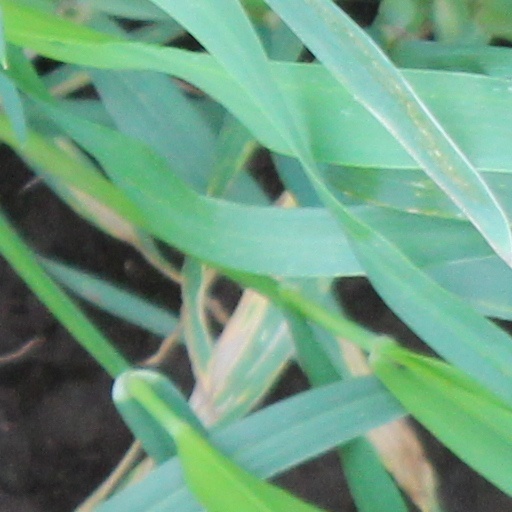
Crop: wheat